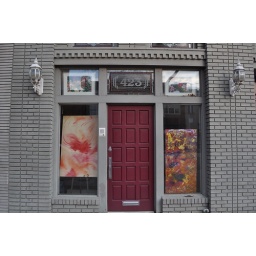
Art work frames a red door in downtown Greenville.